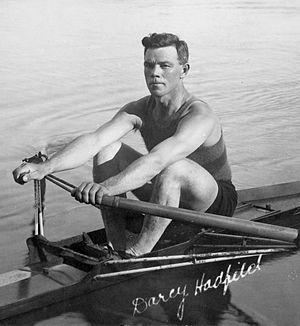
Darcy Hadfield
Darcy Hadfield (ca. 1920)
Darcy Clarence Hadfield var en newzealandsk roer.